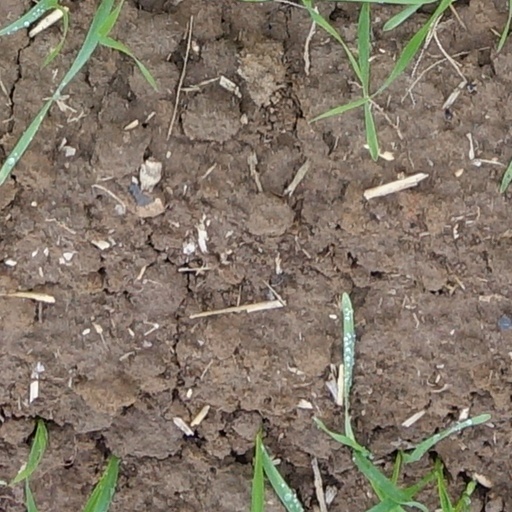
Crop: wheat